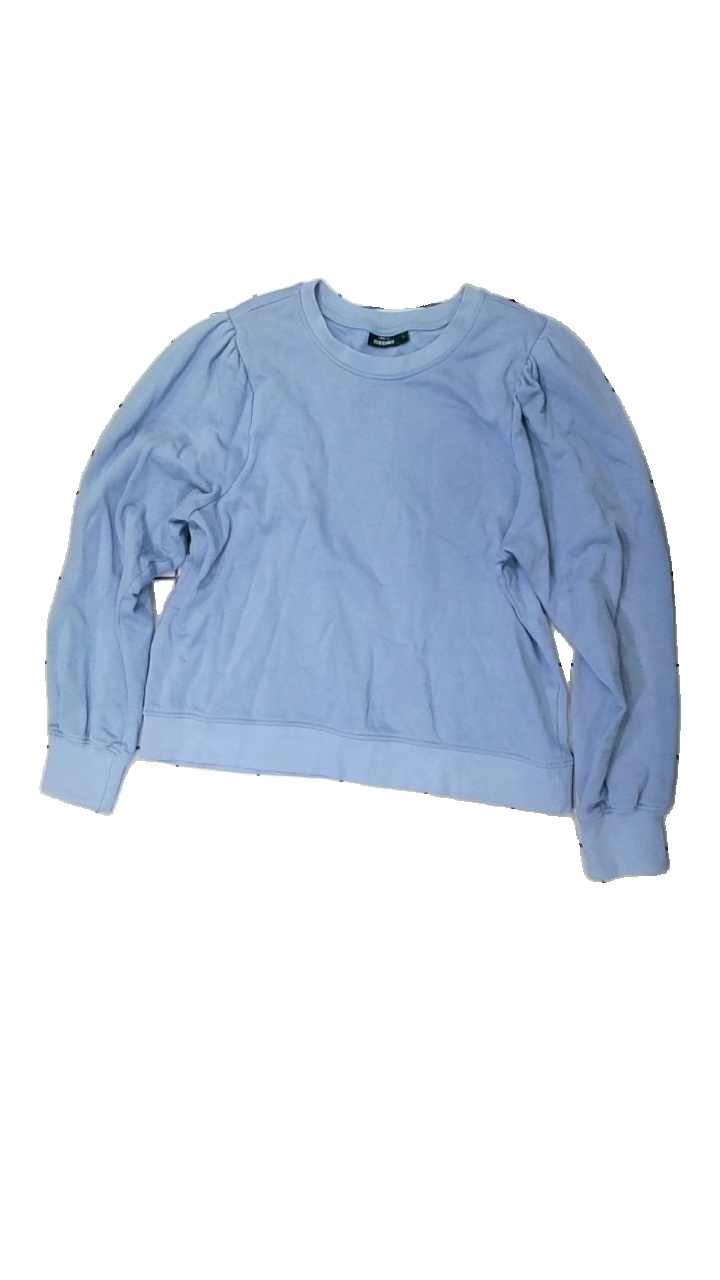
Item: Sweater (Ladies)
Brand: Kappahl
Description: blå långärmad tjocktröja med puffärmar
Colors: Blue
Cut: Regular
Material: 100% cotton
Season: All
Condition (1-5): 5
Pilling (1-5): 5
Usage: Reuse
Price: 50-100